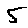
Label: 5